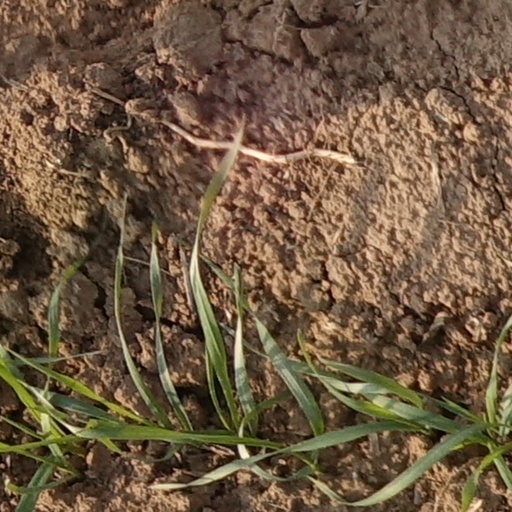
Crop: wheat